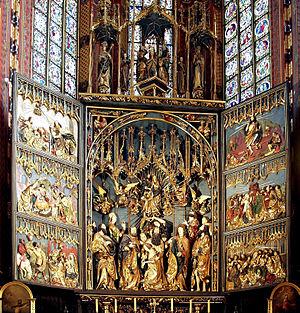
Kajetan Mühlmann, surnommé Kaj ou Kai, né le 26 juin 1898 à Uttendorf et mort le 2 août 1958 à Munich, est un historien de l'art autrichien, nazi et SS-Führer qui a été un des plus efficaces voleur d’œuvres d'art du nazisme.
La basilique Sainte-Marie de Cracovie ou basilique Notre-Dame de Cracovie, est une imposante église de style gothique avec des éléments Renaissance qui se dresse sur un angle de la Place du Marché à Cracovie, l'ancienne capitale de Pologne. L'emblème de la ville orné de deux tours massives et asymétriques, la basilique est dédiée à l'Assomption de la Vierge.